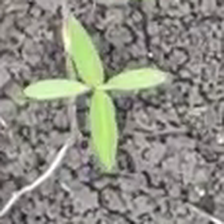
Weed species: Moti_dudhi(Euphorbia_geneculata_L)